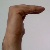
The image shows a hand gesture representing a space in Indian Sign Language.